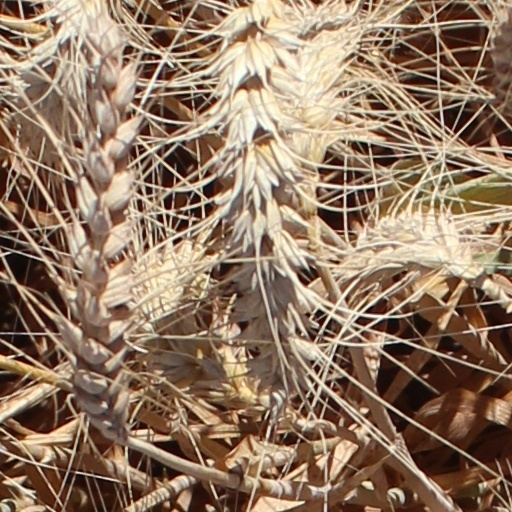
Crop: wheat